History of Islam

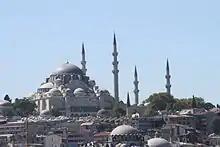
The Süleymaniye Mosque (Süleymaniye Camii) in Istanbul was built on the order of sultan Suleiman the Magnificent by the Ottoman architect Mimar Sinan in 1557.

Islam came to the Swahili coast and South Eastern Africa along existing trade routes. They learned from them the manners of the Muslims and this led to their conversion by the Muslim Arabs.